Mark Turner (musician)

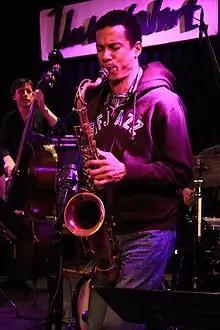
Turner in 2010

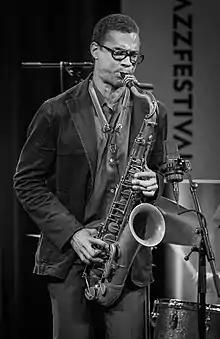
Turner in 2017

Born on November 10, 1965, in Fairborn, and raised in Palos Verdes Estates, Turner originally intended to become a commercial artist. In elementary school, he played the clarinet, followed by the alto and tenor saxophones in high school. He attended California State University, Long Beach in the 1980s (playing in the jazz ensembles) and then transferred to and graduated from Berklee College of Music in 1990 before moving to New York. Turner worked at Tower Records in New York City for an extended period before working full-time as a jazz musician.